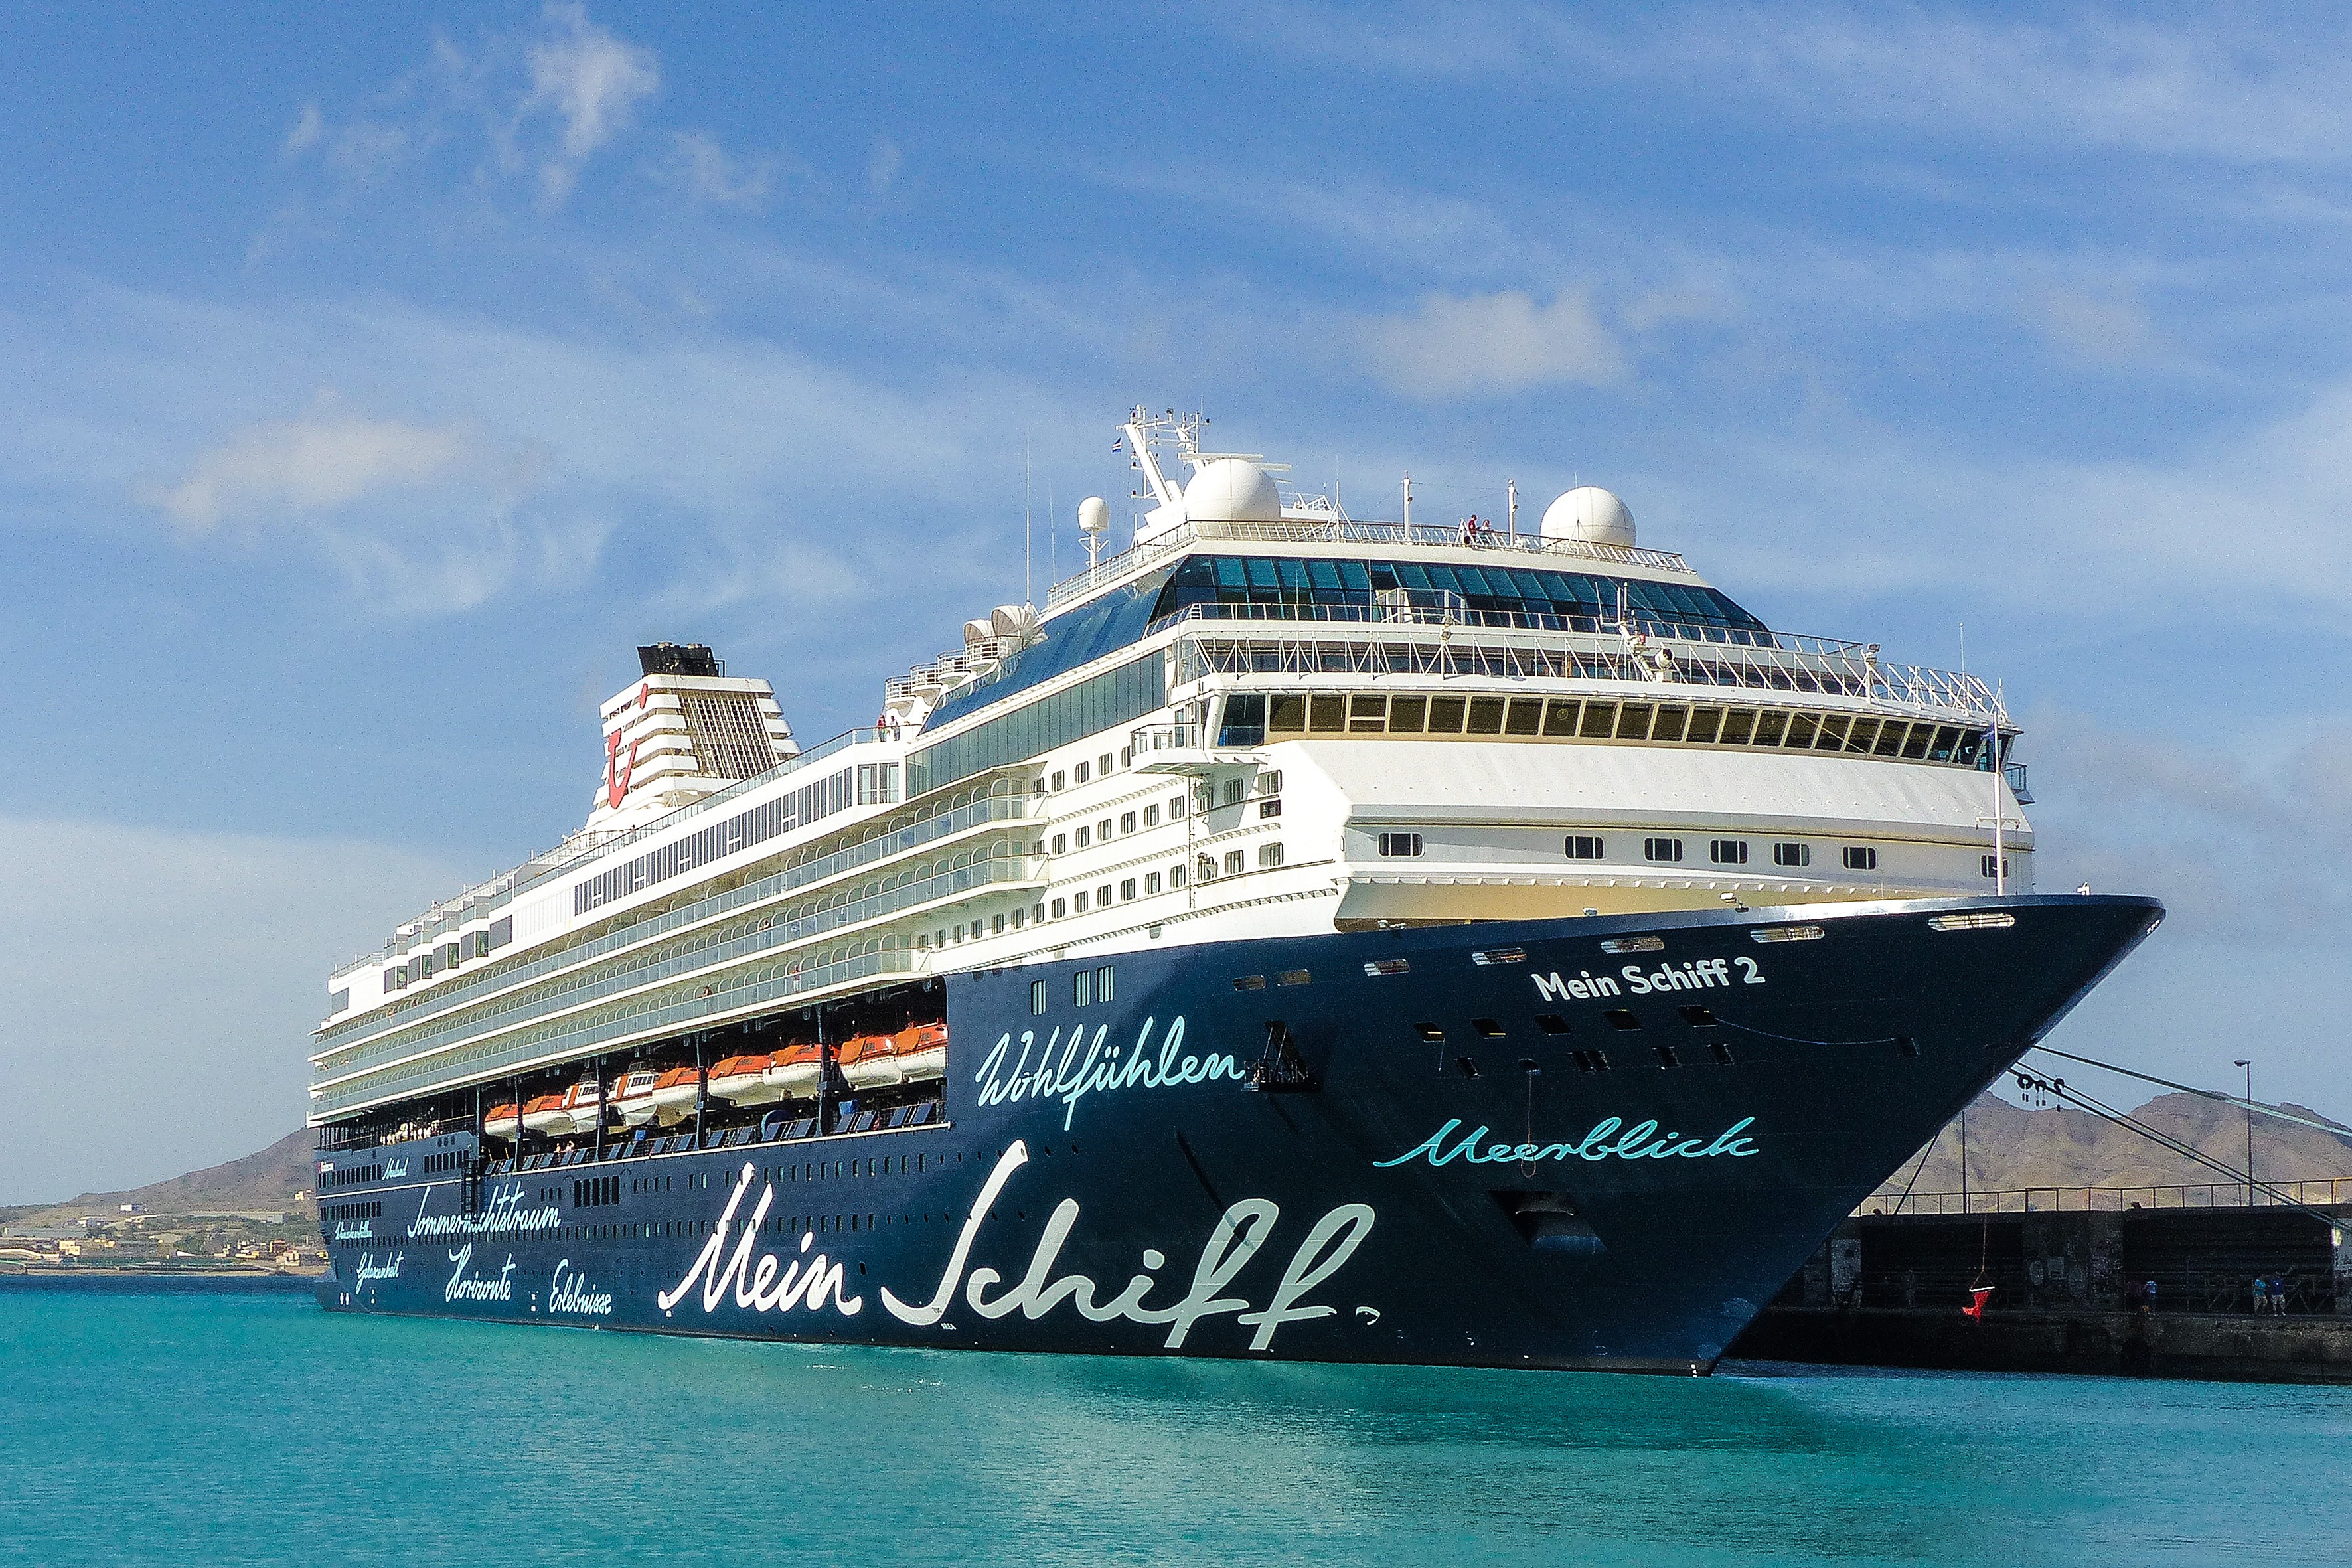
sea, ocean, ship, travel, vehicle, port, caribbean, watercraft, cruise ship, motor ship, passenger ship, freight transport, ocean liner, ocean liners